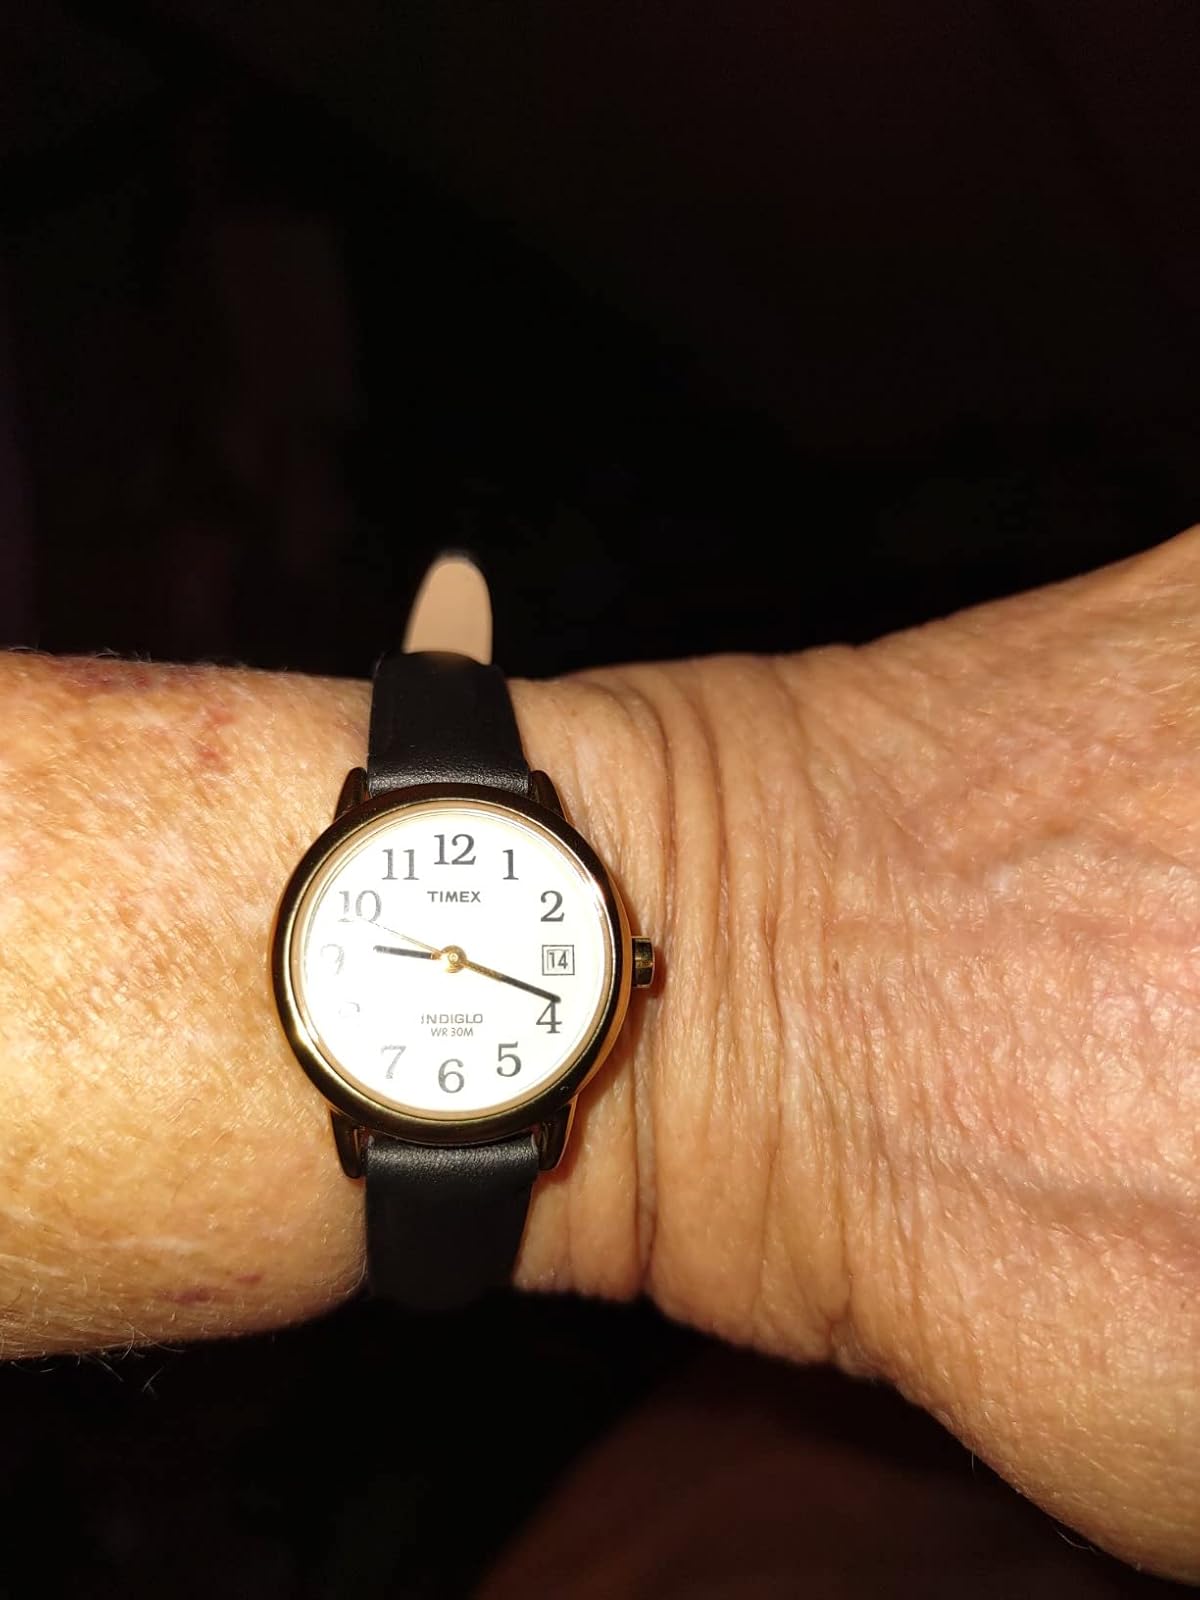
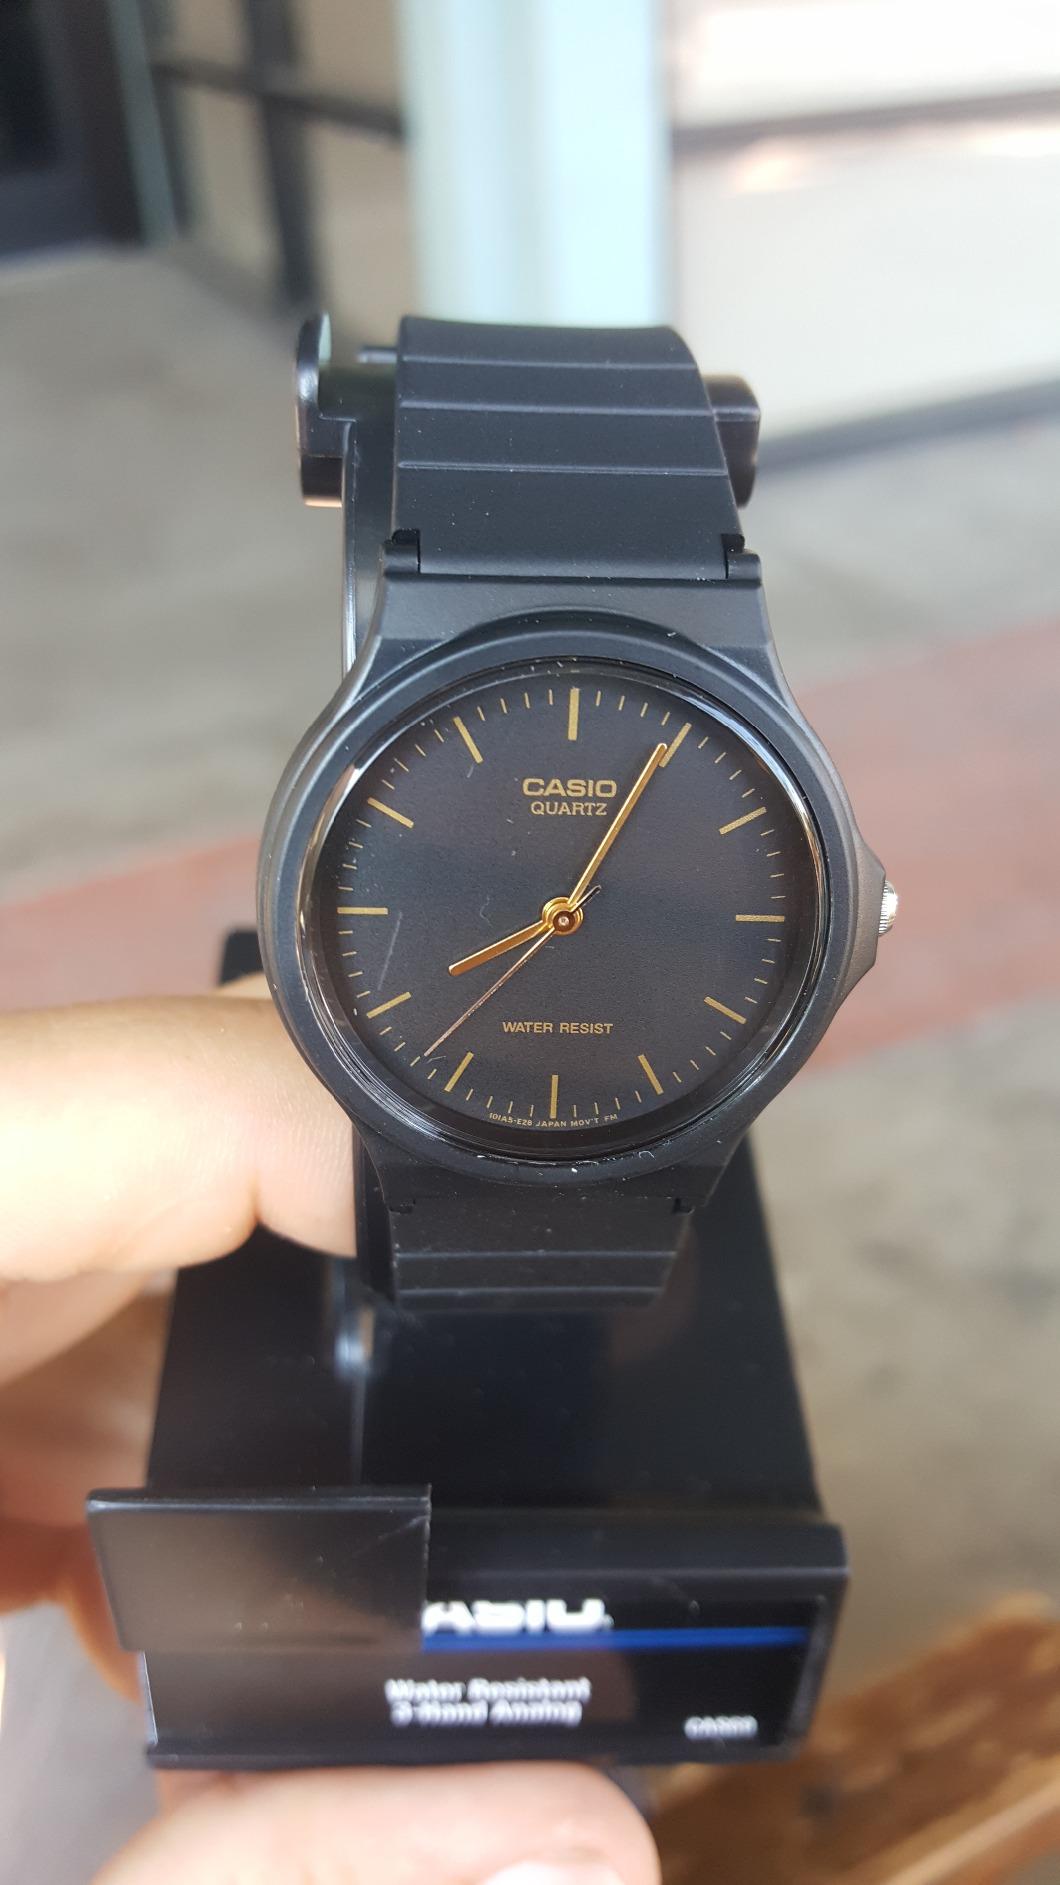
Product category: accessories_watch
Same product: no